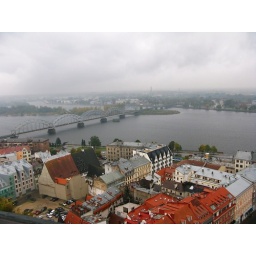
the bridge over Riga river (2)